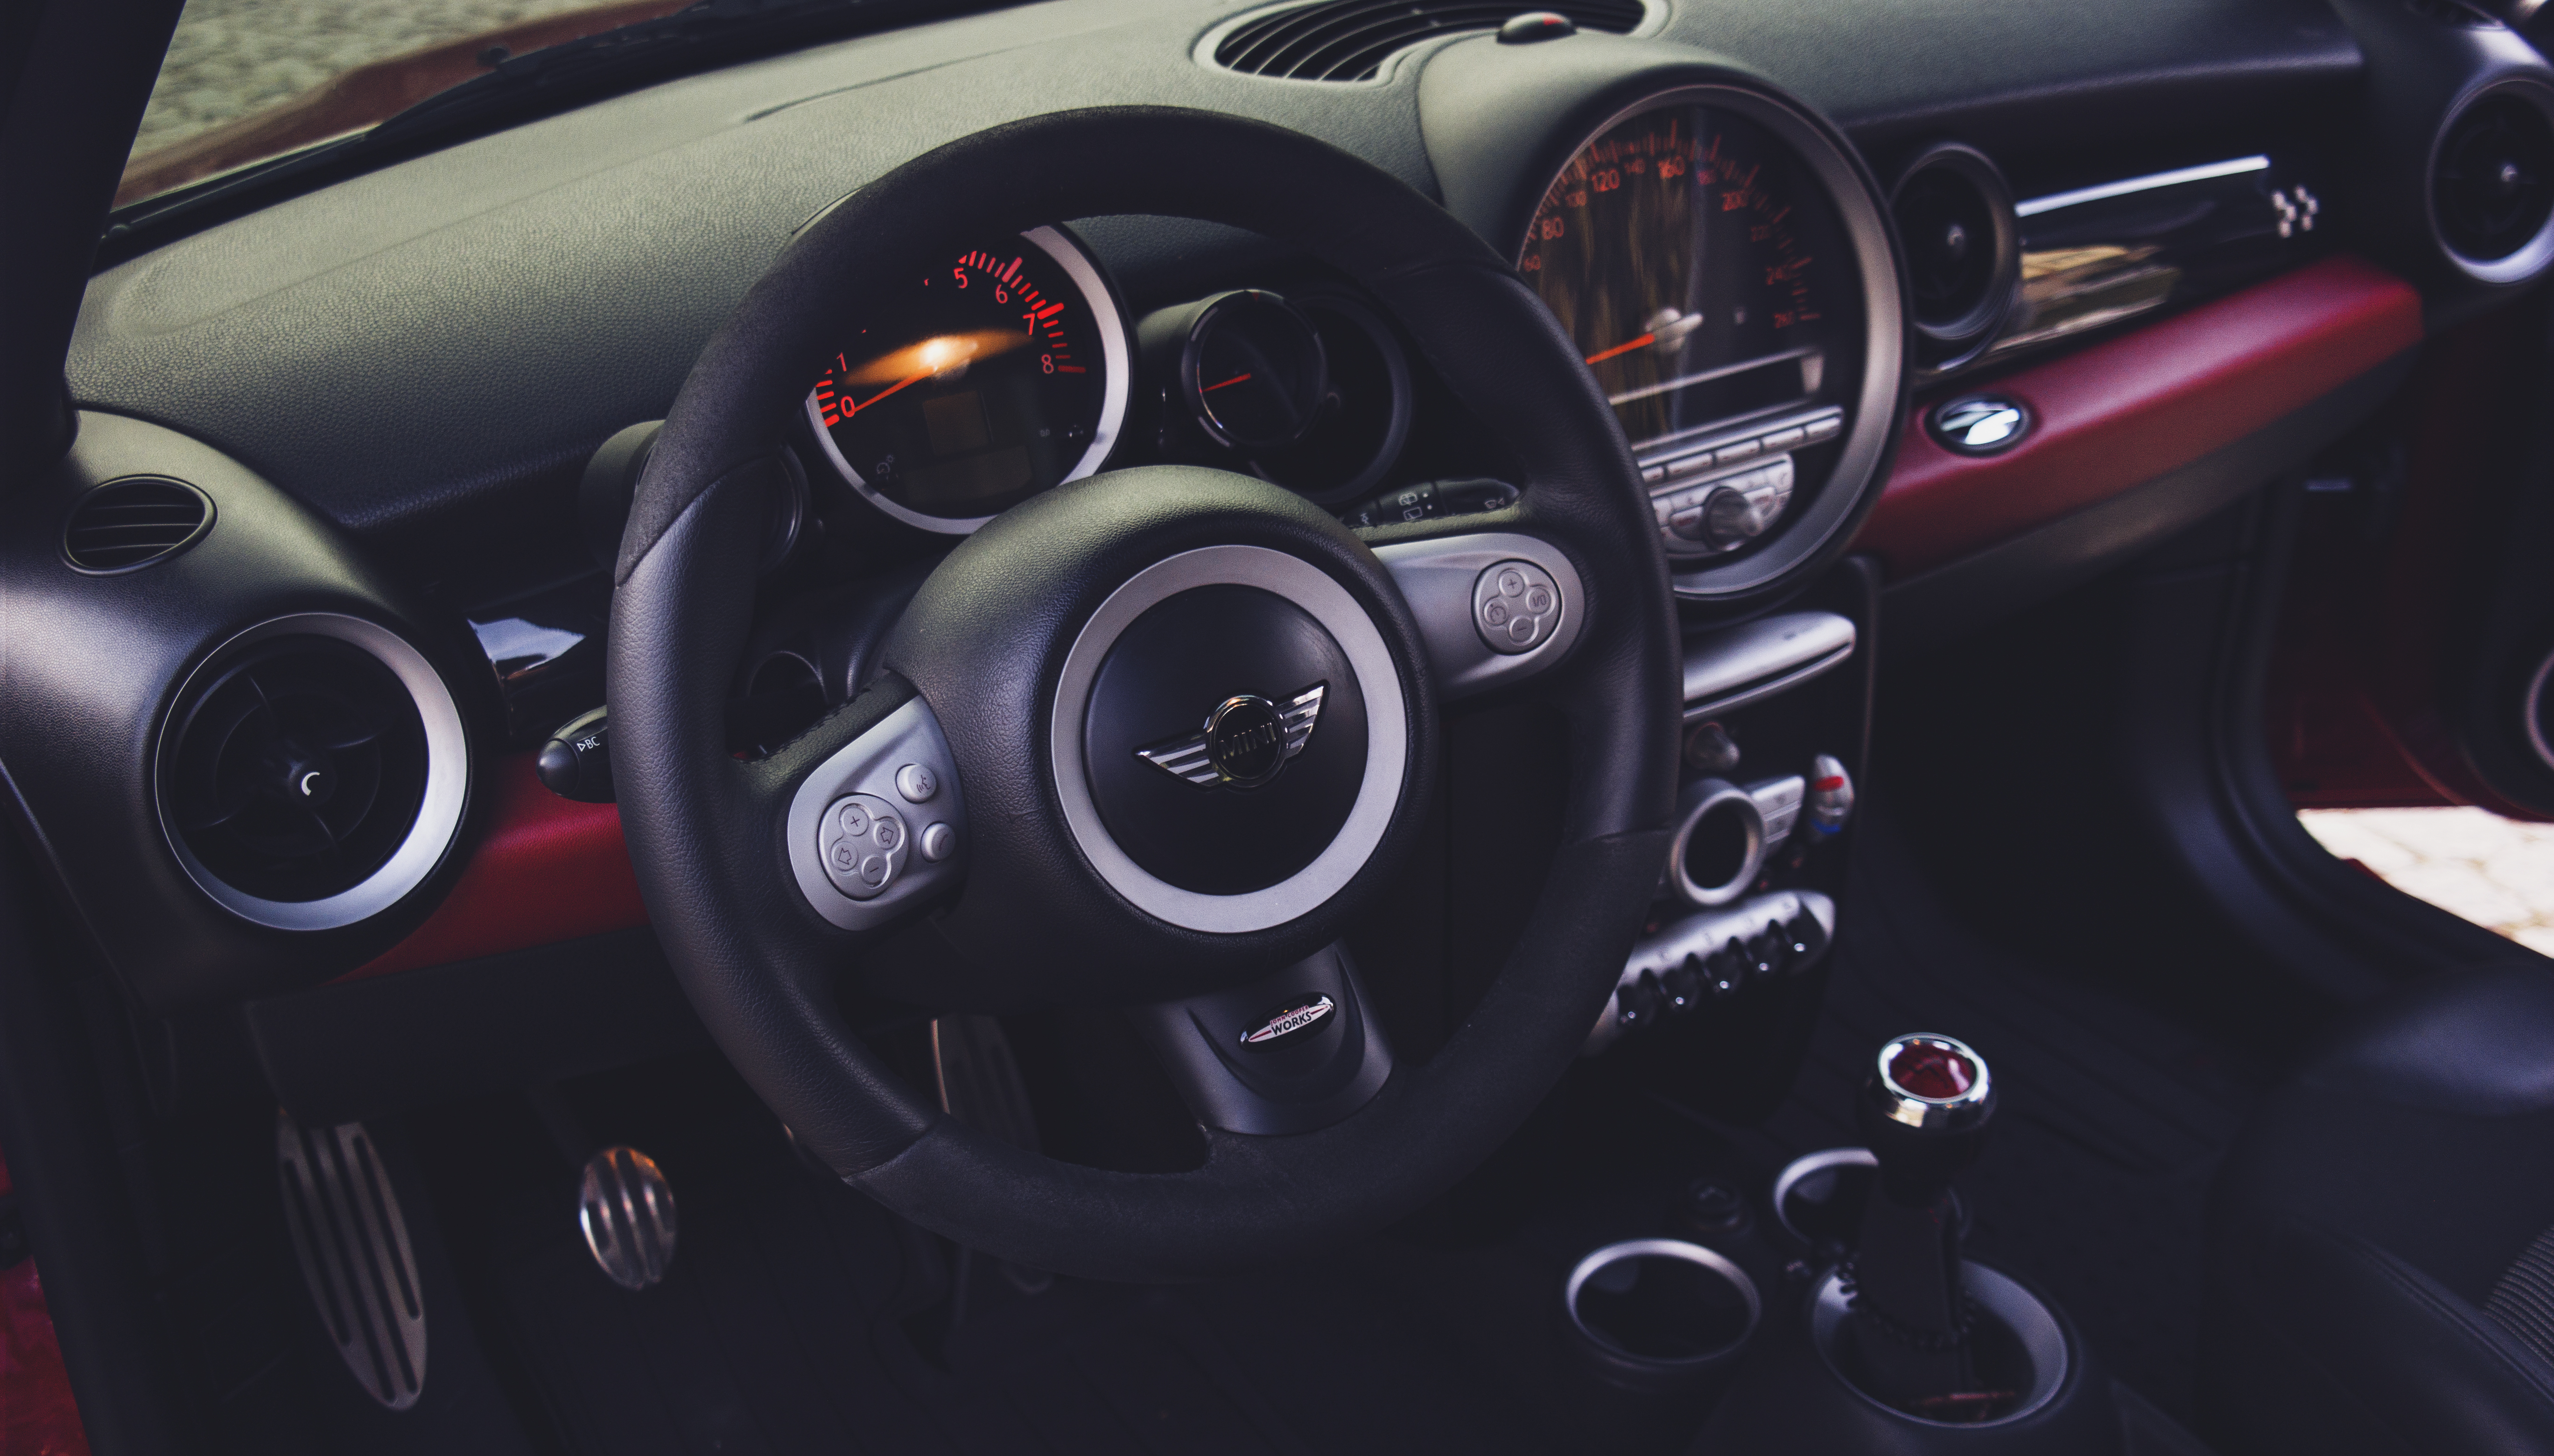
car, wheel, automobile, vehicle, steering wheel, dashboard, speedometer, odometer, automotive, car interior, mini cooper, supercar, mini, city car, land vehicle, automobile make, automotive exterior, automotive design, luxury vehicle, compact sport utility vehicle